Theory of mind in animals

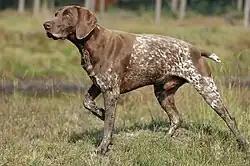
Dogs can use the pointing behaviour of humans to determine the location of food.

Scrub jays are also corvids. Western scrub jays ("Aphelocoma californica") both cache food and pilfer other scrub jays' caches. They use a range of tactics to minimise the possibility that their own caches will be pilfered. One of these tactics is to remember which individual scrub jay watched them during particular caching events and adjust their re-caching behaviour accordingly. One study with particularly interesting results found that only scrub jays which had themselves pilfered would re-cache when they had been observed making the initial cache. This has been interpreted as the re-caching bird projecting its own experiences of pilfering intent onto those of another potential pilferer, and taking appropriate action.